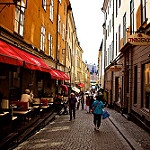
Label: street